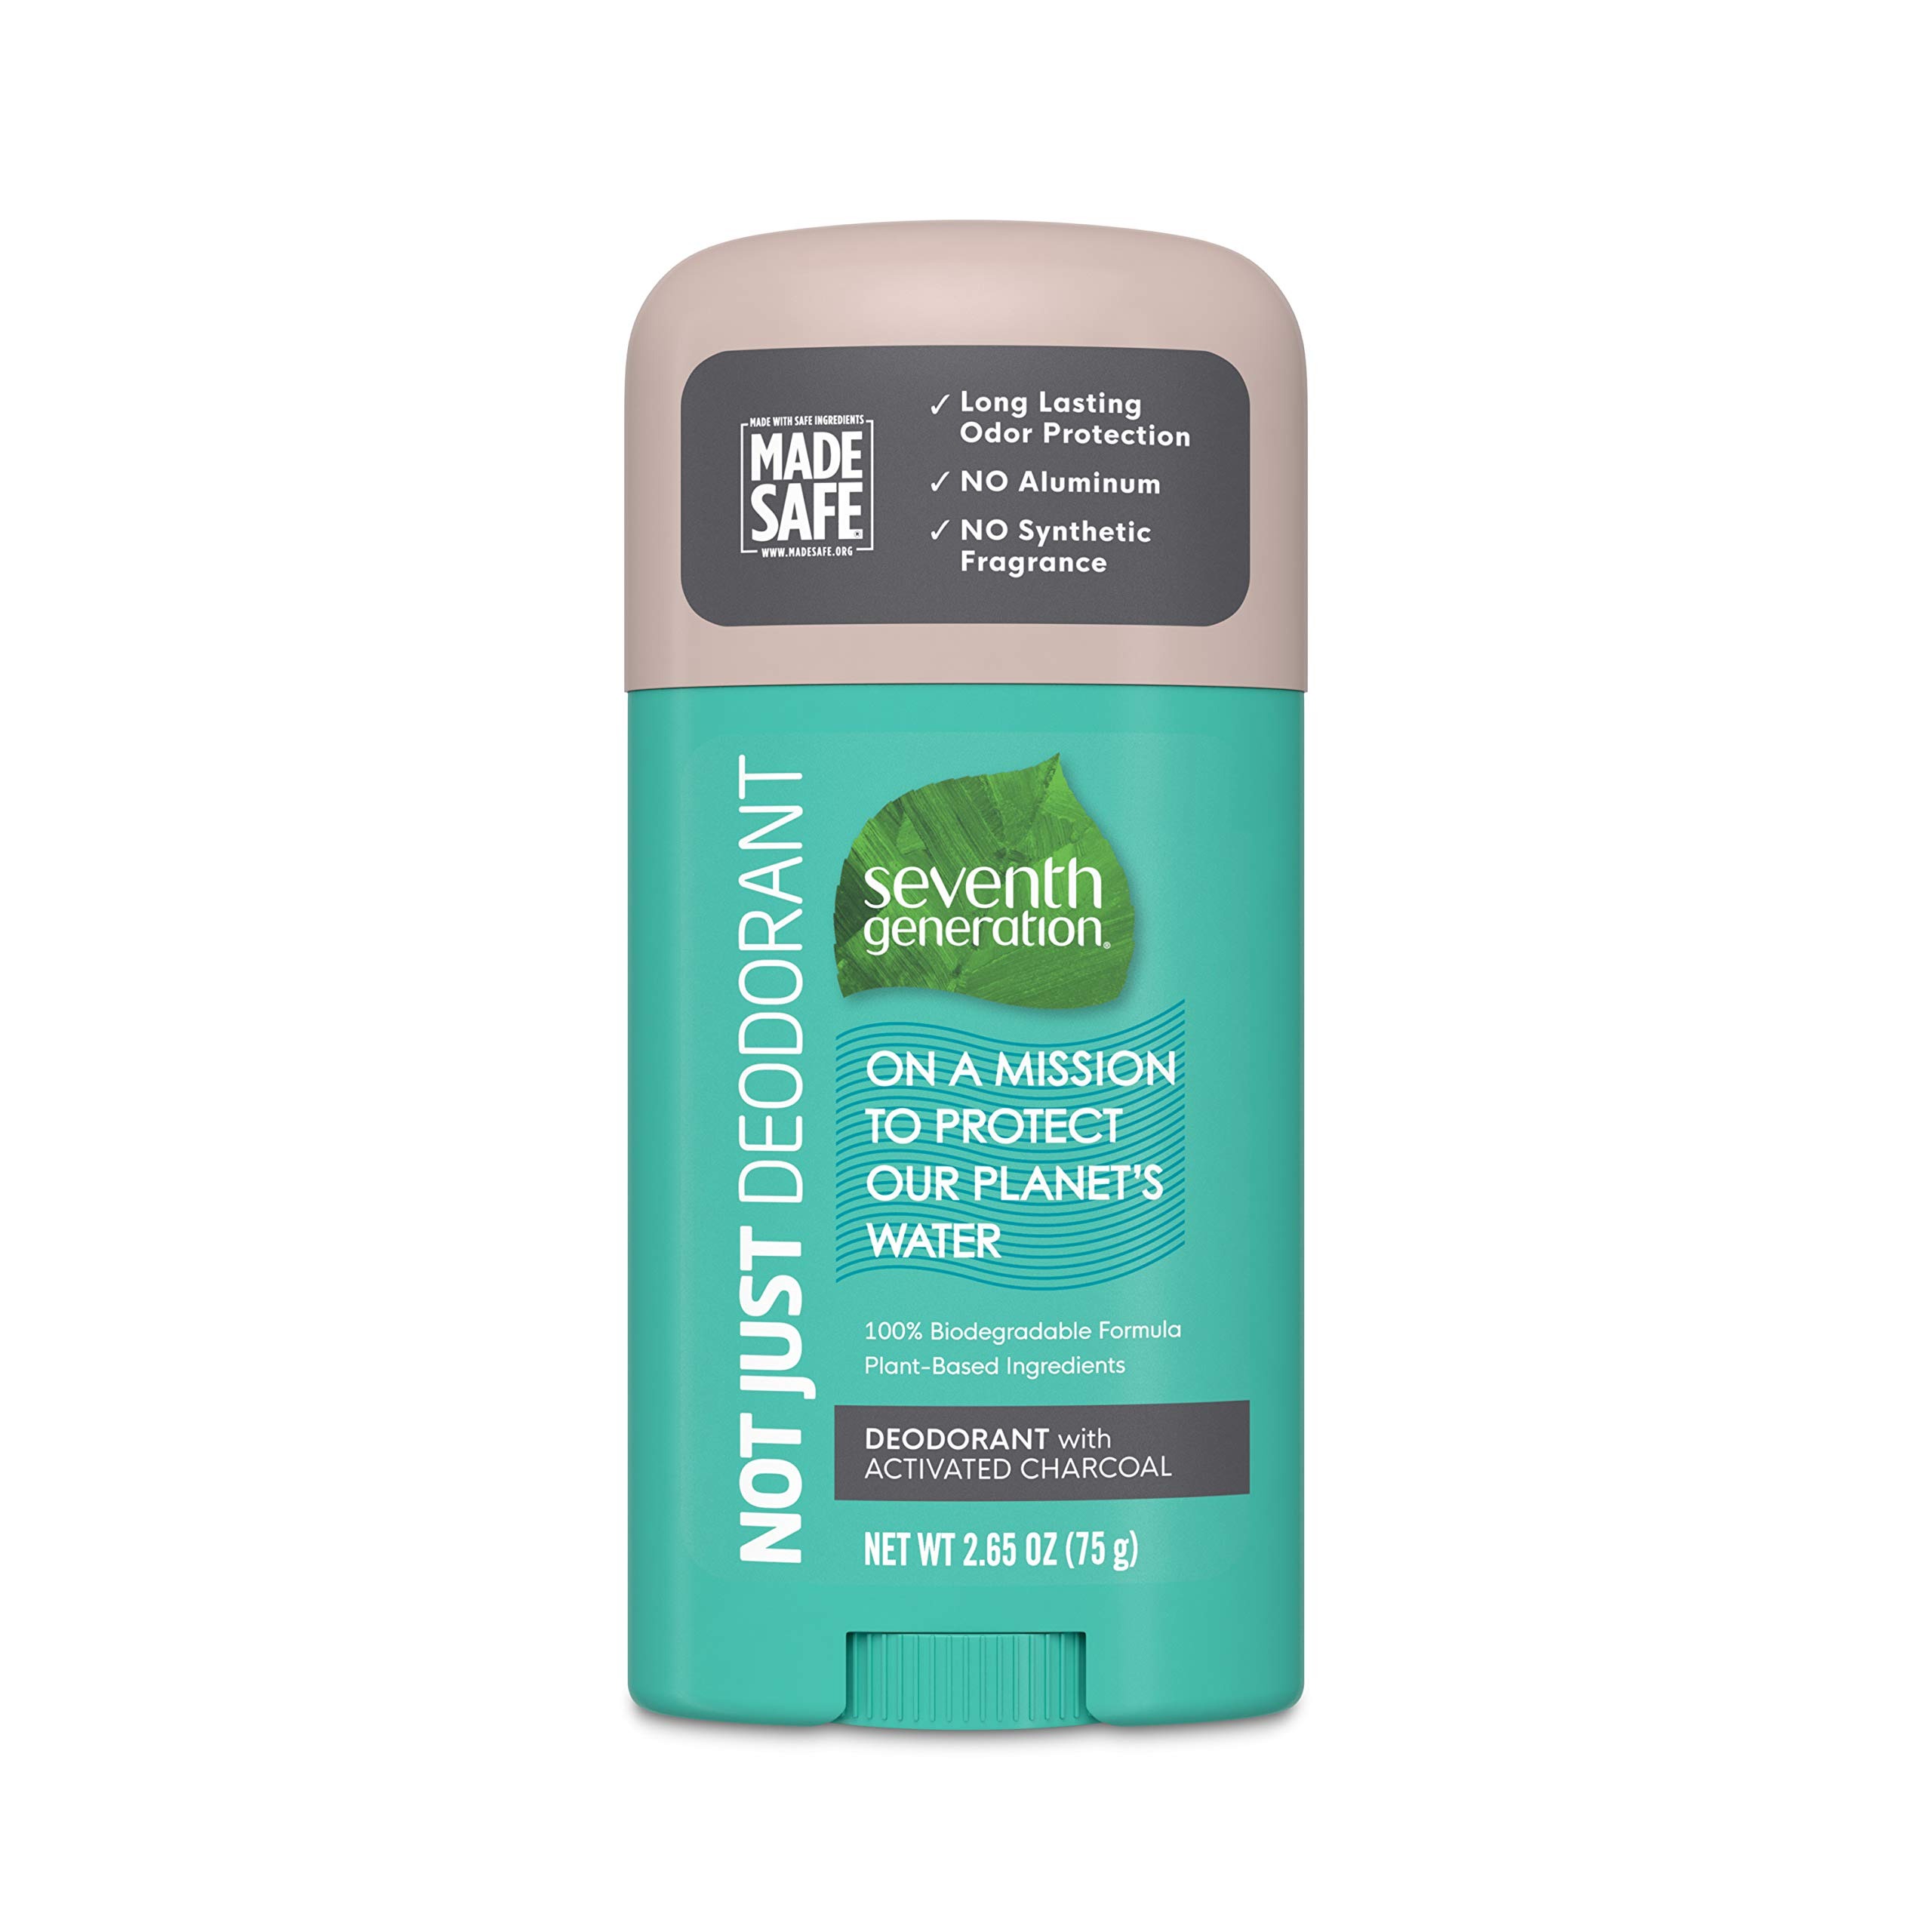
Item Name: Seventh Generation Aluminum-Free Deodorant Activated Charcoal Biodegradable Formula 2.65 oz
Bullet Point 1: Seventh Generation Aluminum-Free Activated Charcoal Deodorant works like you need it to and is uniquely designed to protect our planet’s most precious resource—water.
Bullet Point 2: Our 5-ingredient, odor-control complex, including arrowroot powder, helps deliver 24-hour odor control, leaving you feeling refreshed and ready for the day.
Bullet Point 3: MADE SAFE Certified, Non-irritating, dermatologist-tested formula with skin nourishing shea butter that goes on smooth. No Parabens, Phthalates, Baking Soda, or Alcohol.
Bullet Point 4: 100% biodegradable Water-Friendly Formulas and recyclable canisters made with 65% PCR (post-consumer recycled) plastic help protect our waterways and reduce ocean waste.
Bullet Point 5: 100% biodegradable Water-Friendly Formulas
Bullet Point 6: Recyclable canisters made with 65% PCR (post-consumer recycled) plastic help protect our waterways and reduce ocean waste.
Value: 2.6
Unit: Ounce

Price: 7